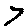
Label: 7